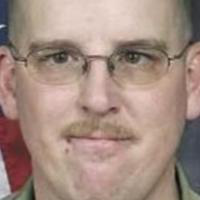
Age group: age 31-40